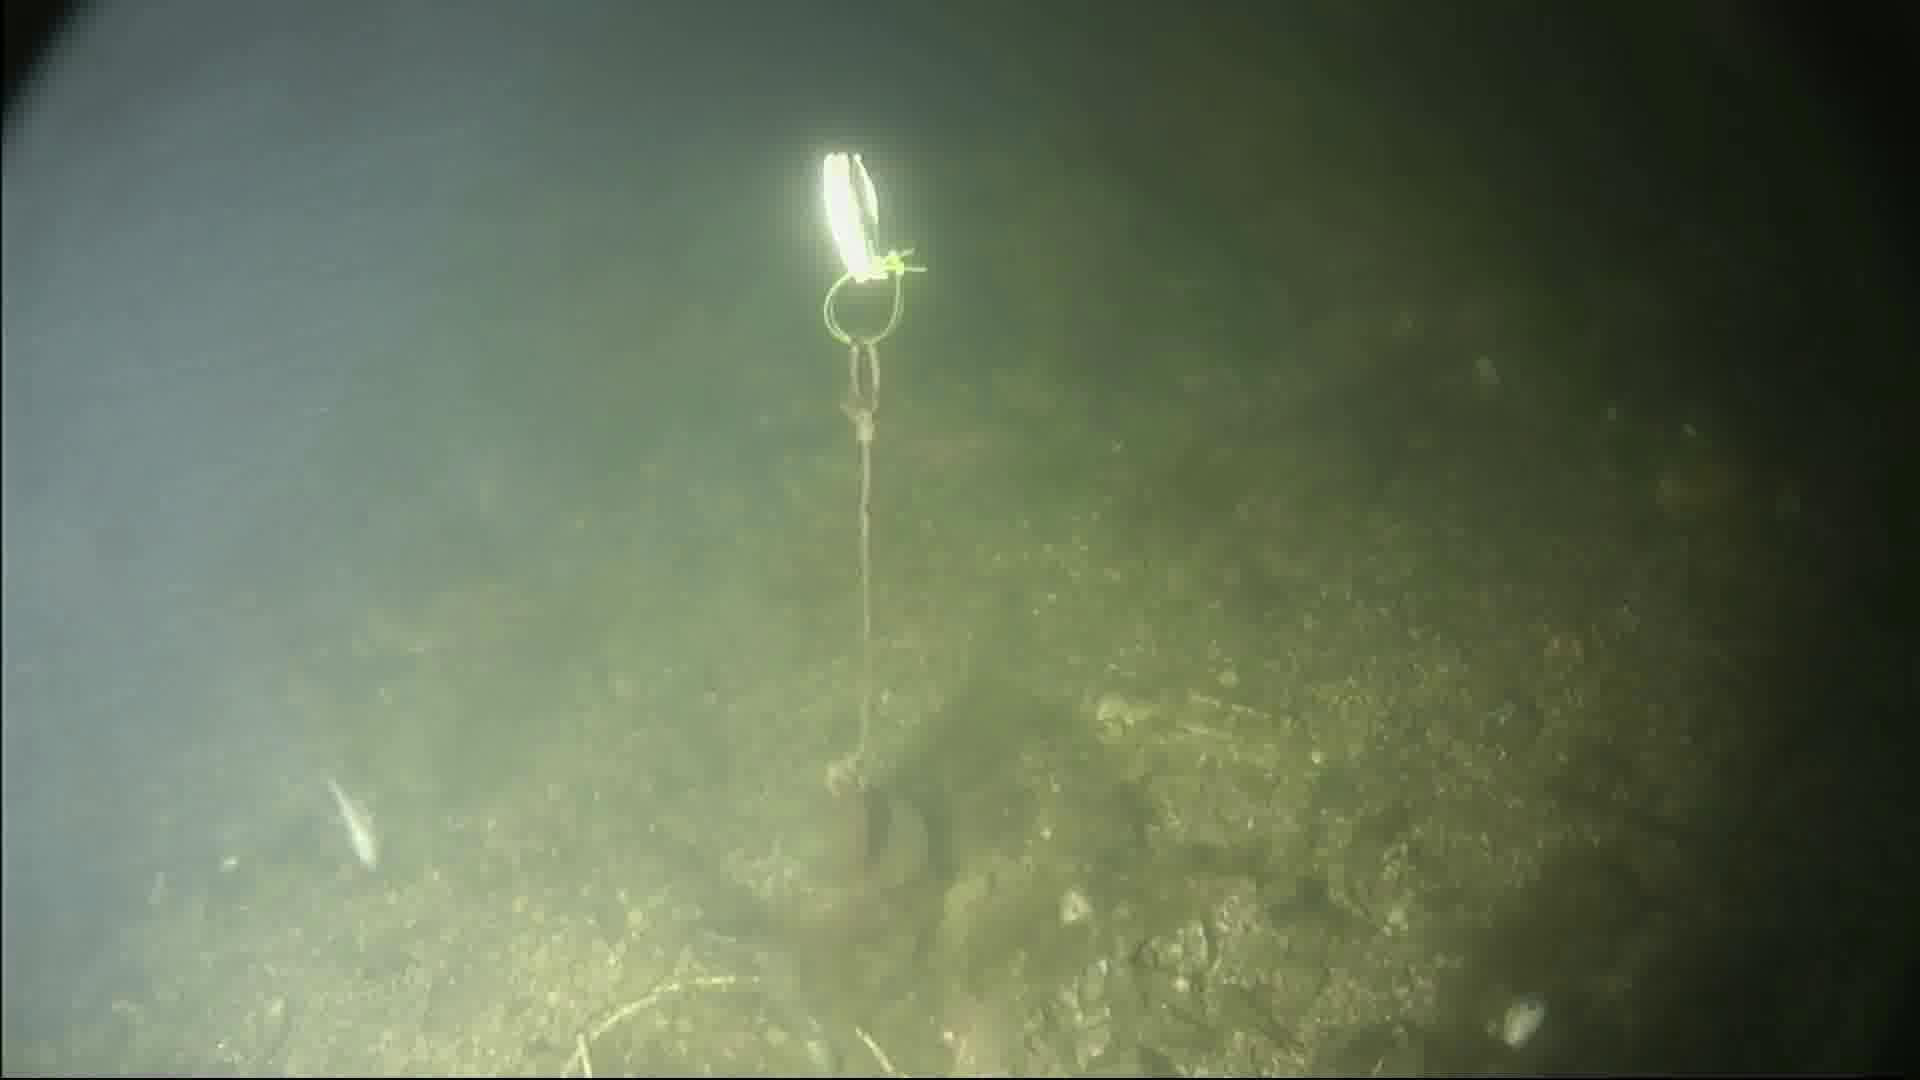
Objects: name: small_fish